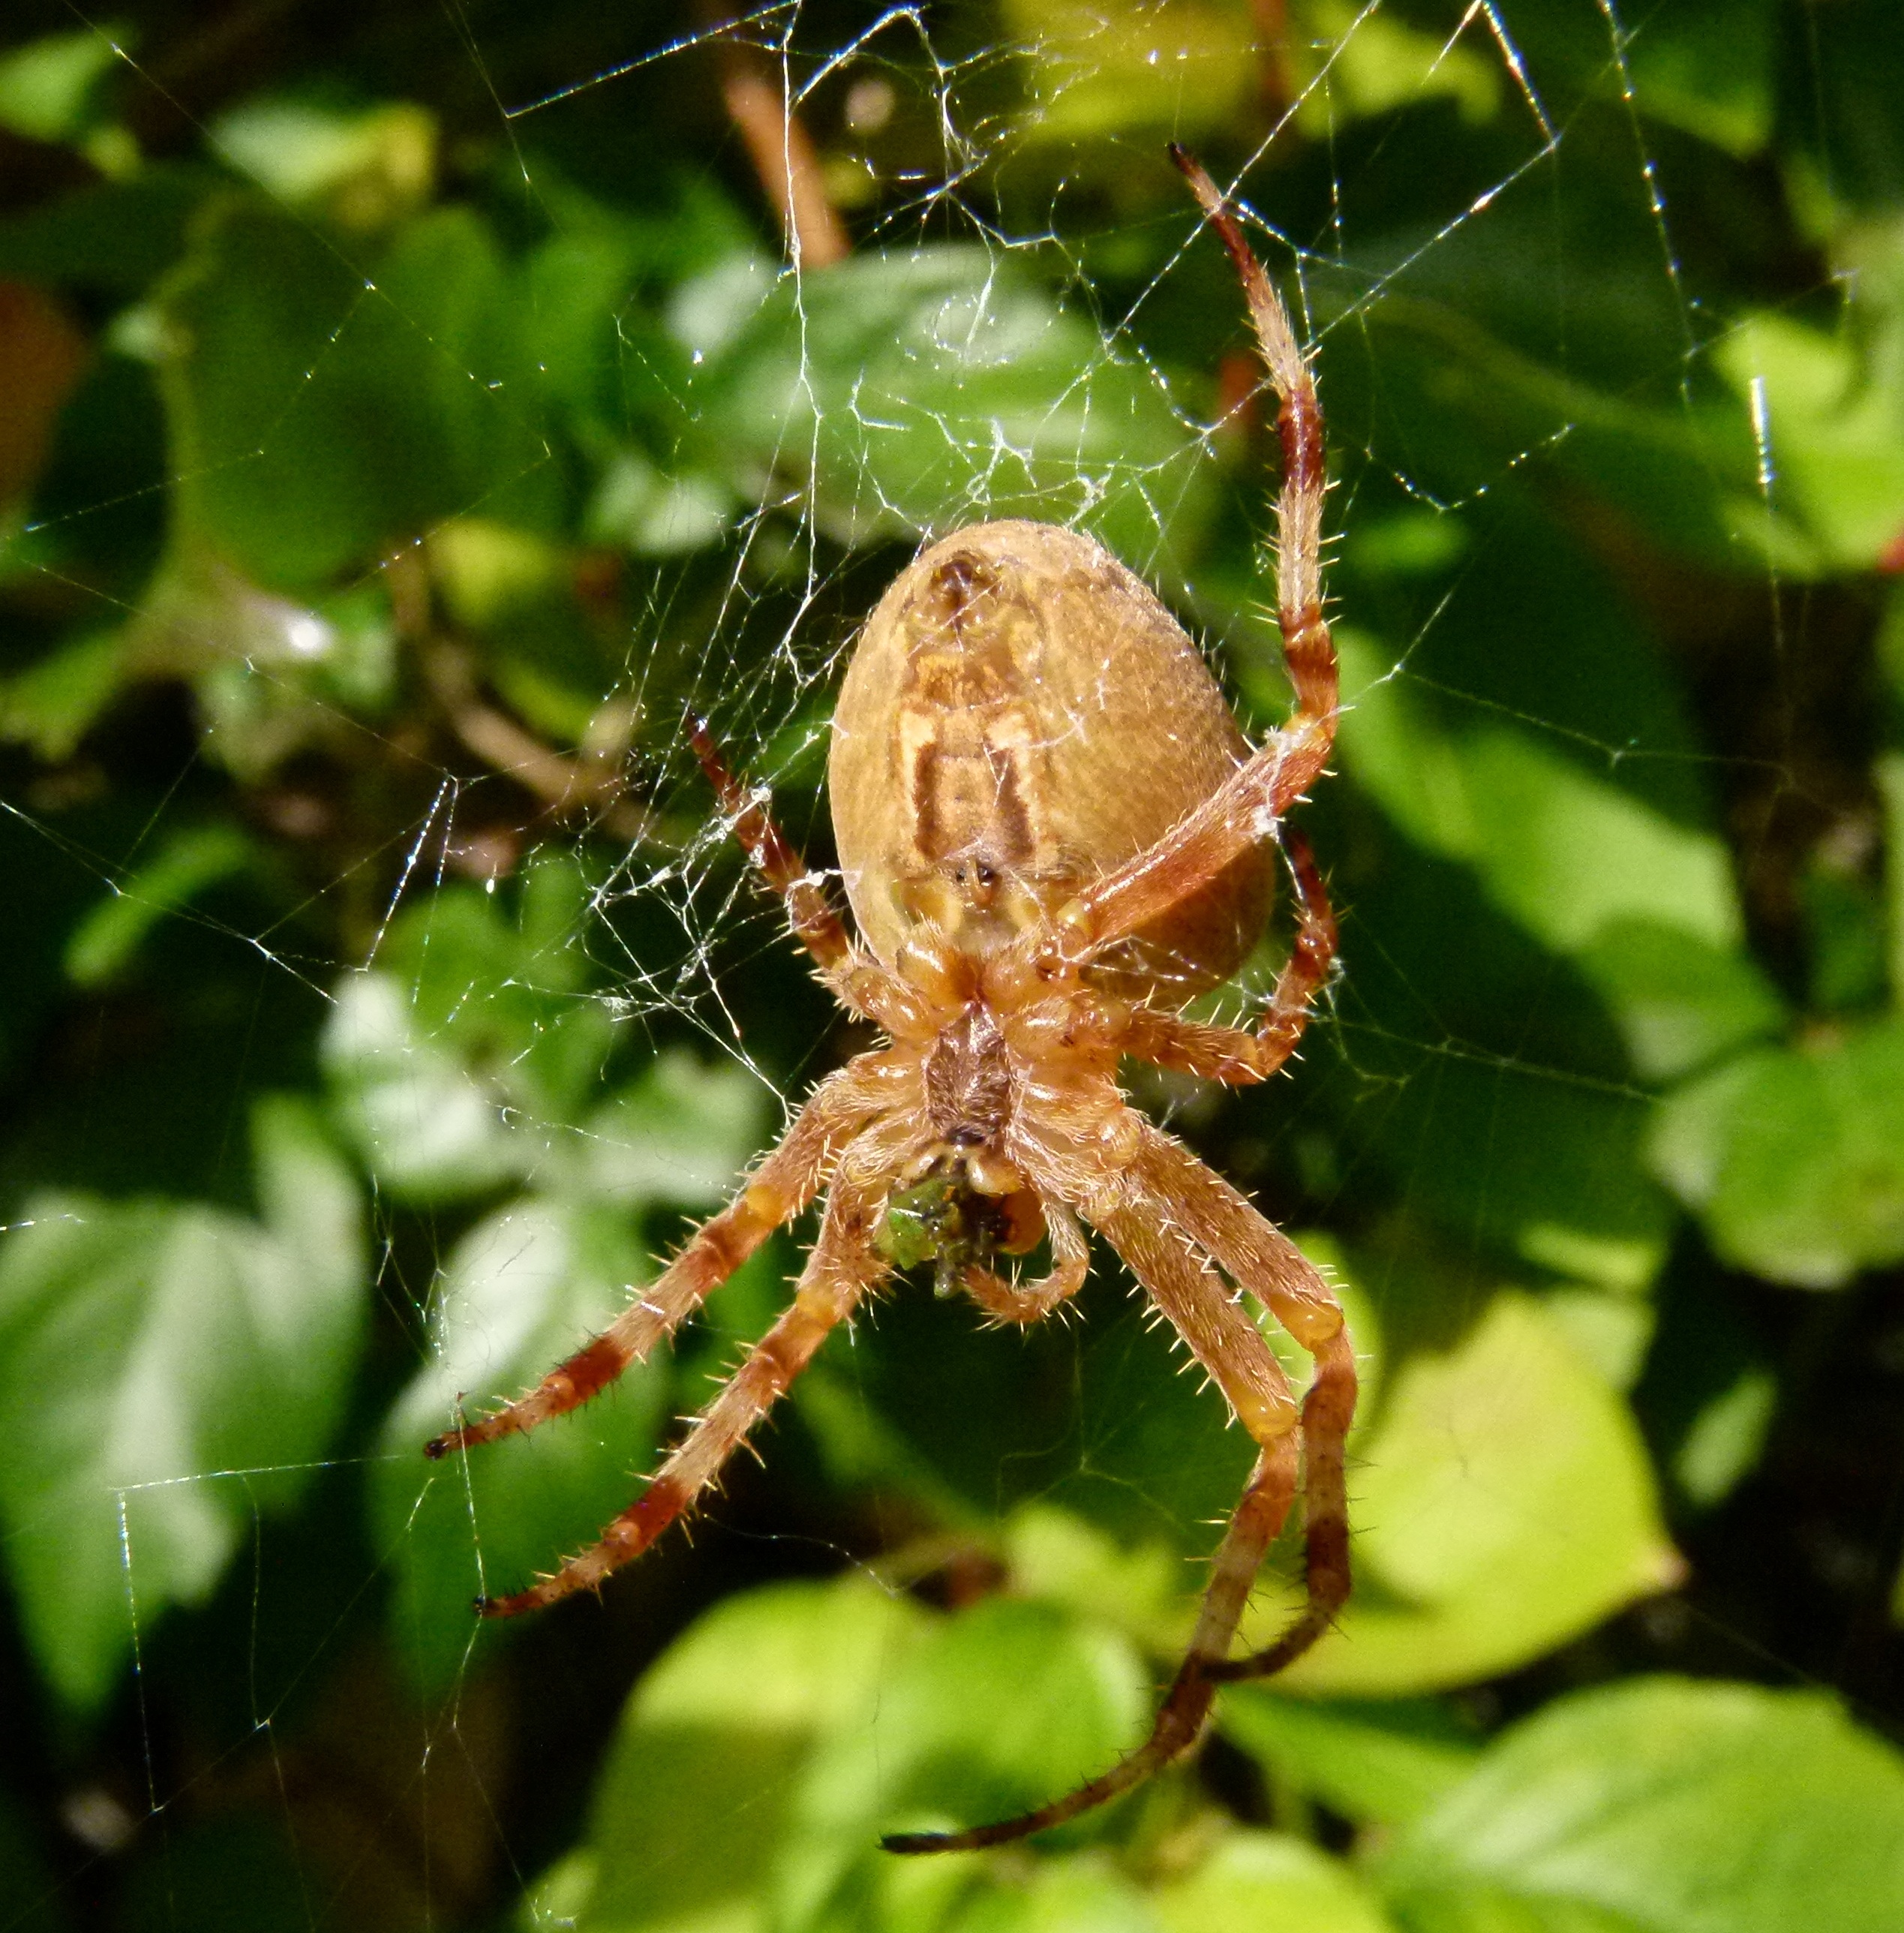
nature, insect, macro, fauna, invertebrate, close up, spider, arachnid, argiope, macro photography, arthropod, araneus diadematus, european garden spider, cross spider, araneus, diadem spider, crowned orb weaver, orb weaver spider, yellow garden spider